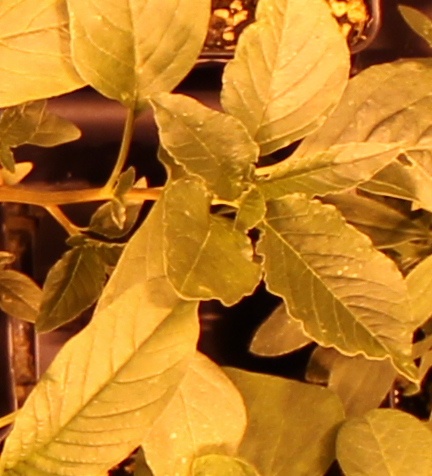
Label: Waterhemp